Divine Intervention Tour

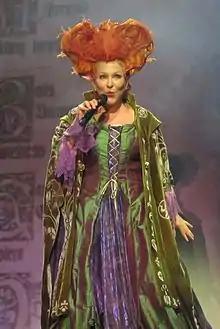
Midler (in her "Winifred Sanderson" costume) performing at her Chicago concert on June 18

This set list is representative of the show on May 8, 2015. It does not represent all concerts for the duration of the tour.